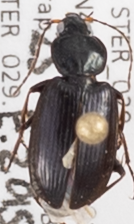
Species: Agonum placidum
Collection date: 2015-06-25
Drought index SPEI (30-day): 0.06
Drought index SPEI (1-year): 1.642
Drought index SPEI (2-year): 1.498